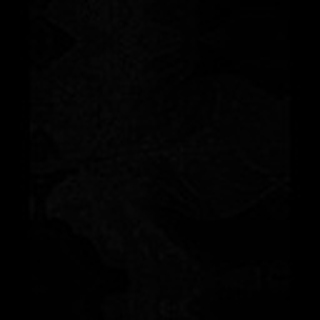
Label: cotton_aphids